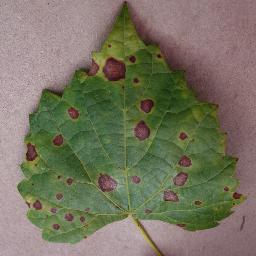
Label: Grape___Black_rot